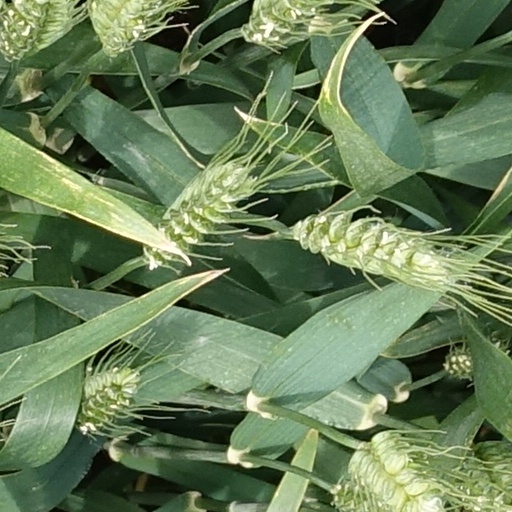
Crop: wheat